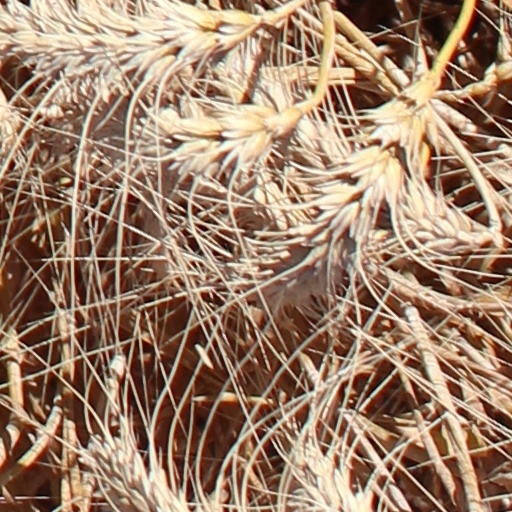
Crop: wheat